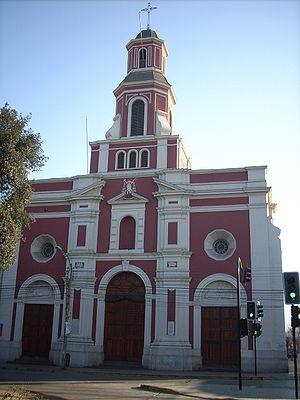
Le diocèse de San Felipe est un siège de l'Église catholique du Chili suffragant de l'archidiocèse de Santiago du Chili. En 2014, il comptait 279.000 baptisés pour 349.000 habitants. Le siège épiscopal se trouve à la cathédrale Saint-Philippe-Apôtre de San Felipe.